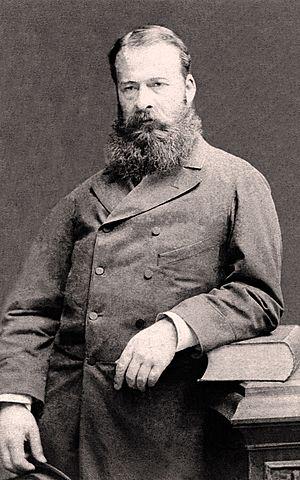
Theodore de Korwin Szymanowski vers 1885
Théodore de Korwin Szymanowski, né Teodor Korwin Szymanowski, né le 4 juillet 1846 à Cygów en Mazovie et mort le 20 septembre 1901 à Kiev, est un écrivain politique et poète polonais.